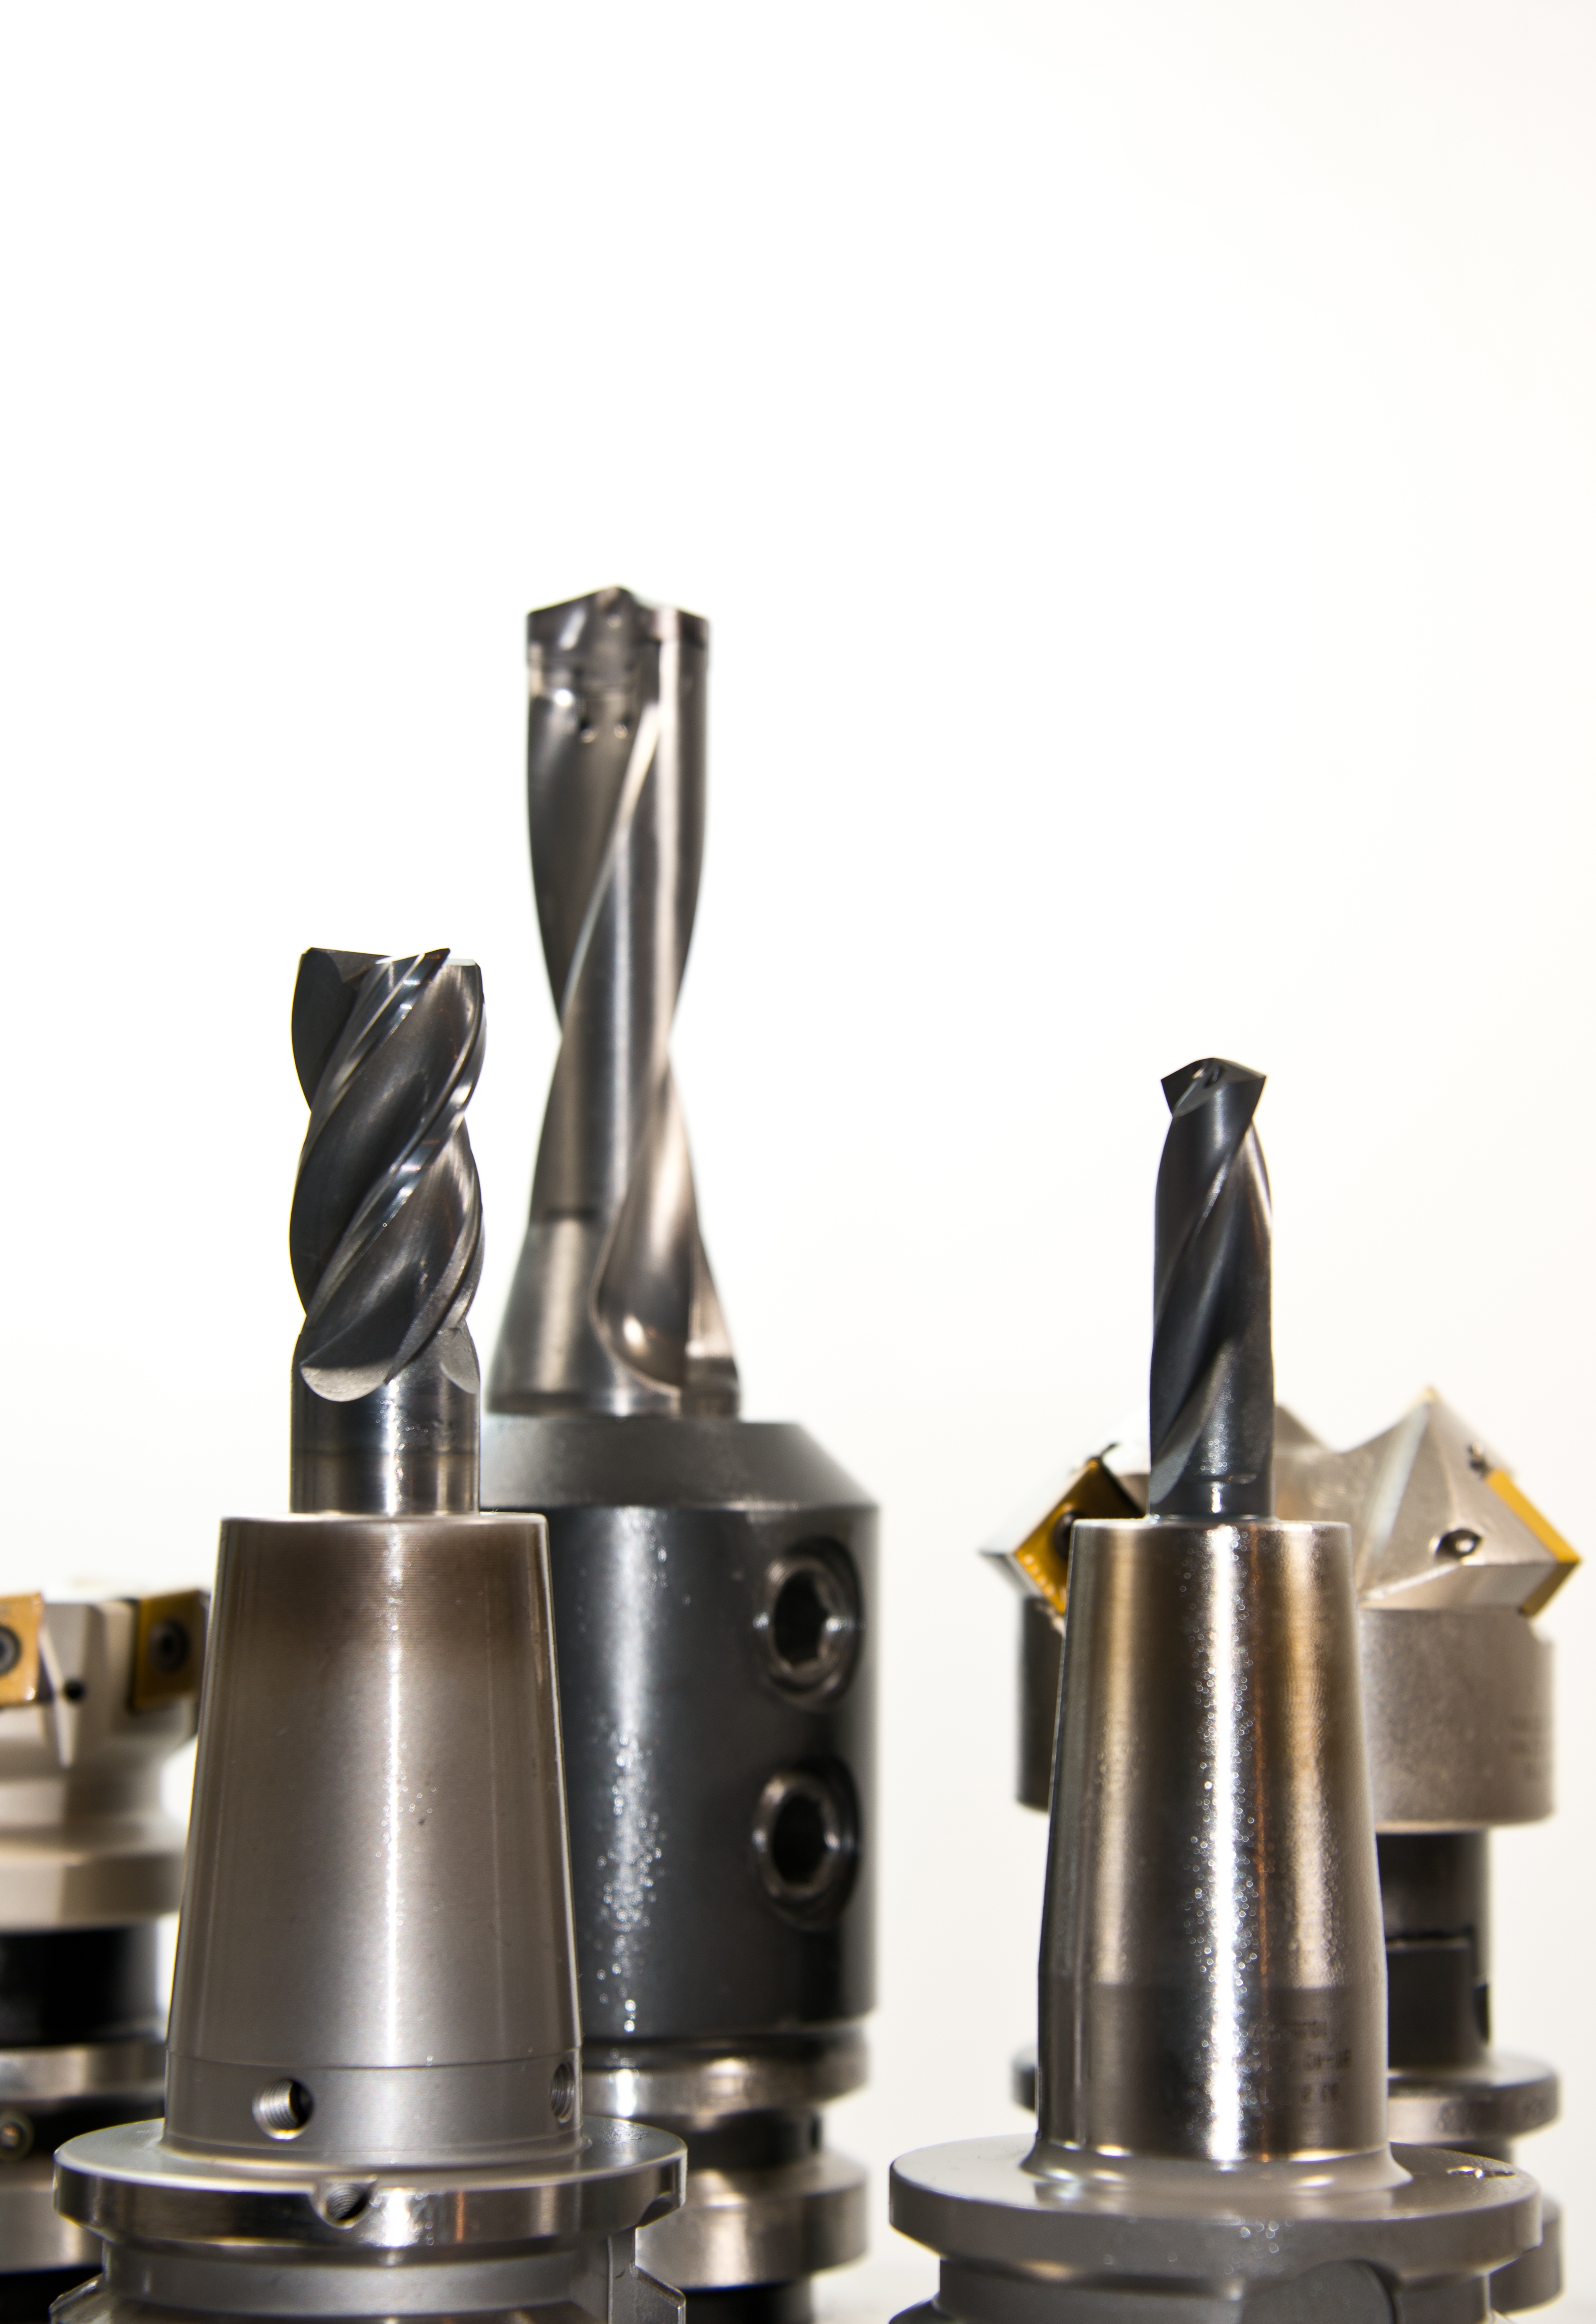
technology, wheel, tool, metal, machine, lathe, industry, drill, manufacturing, product, turn, drilling, mechanics, metalworking, milling, metal construction, cnc, zerspahnung, cnc machine, zerspahnen, rounding, milling machine, ingenieuerwesen, drilling head